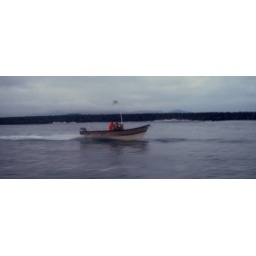
Shubert and friend on Wild Goose, making three wooden boats in our posse, running out between the jetties.